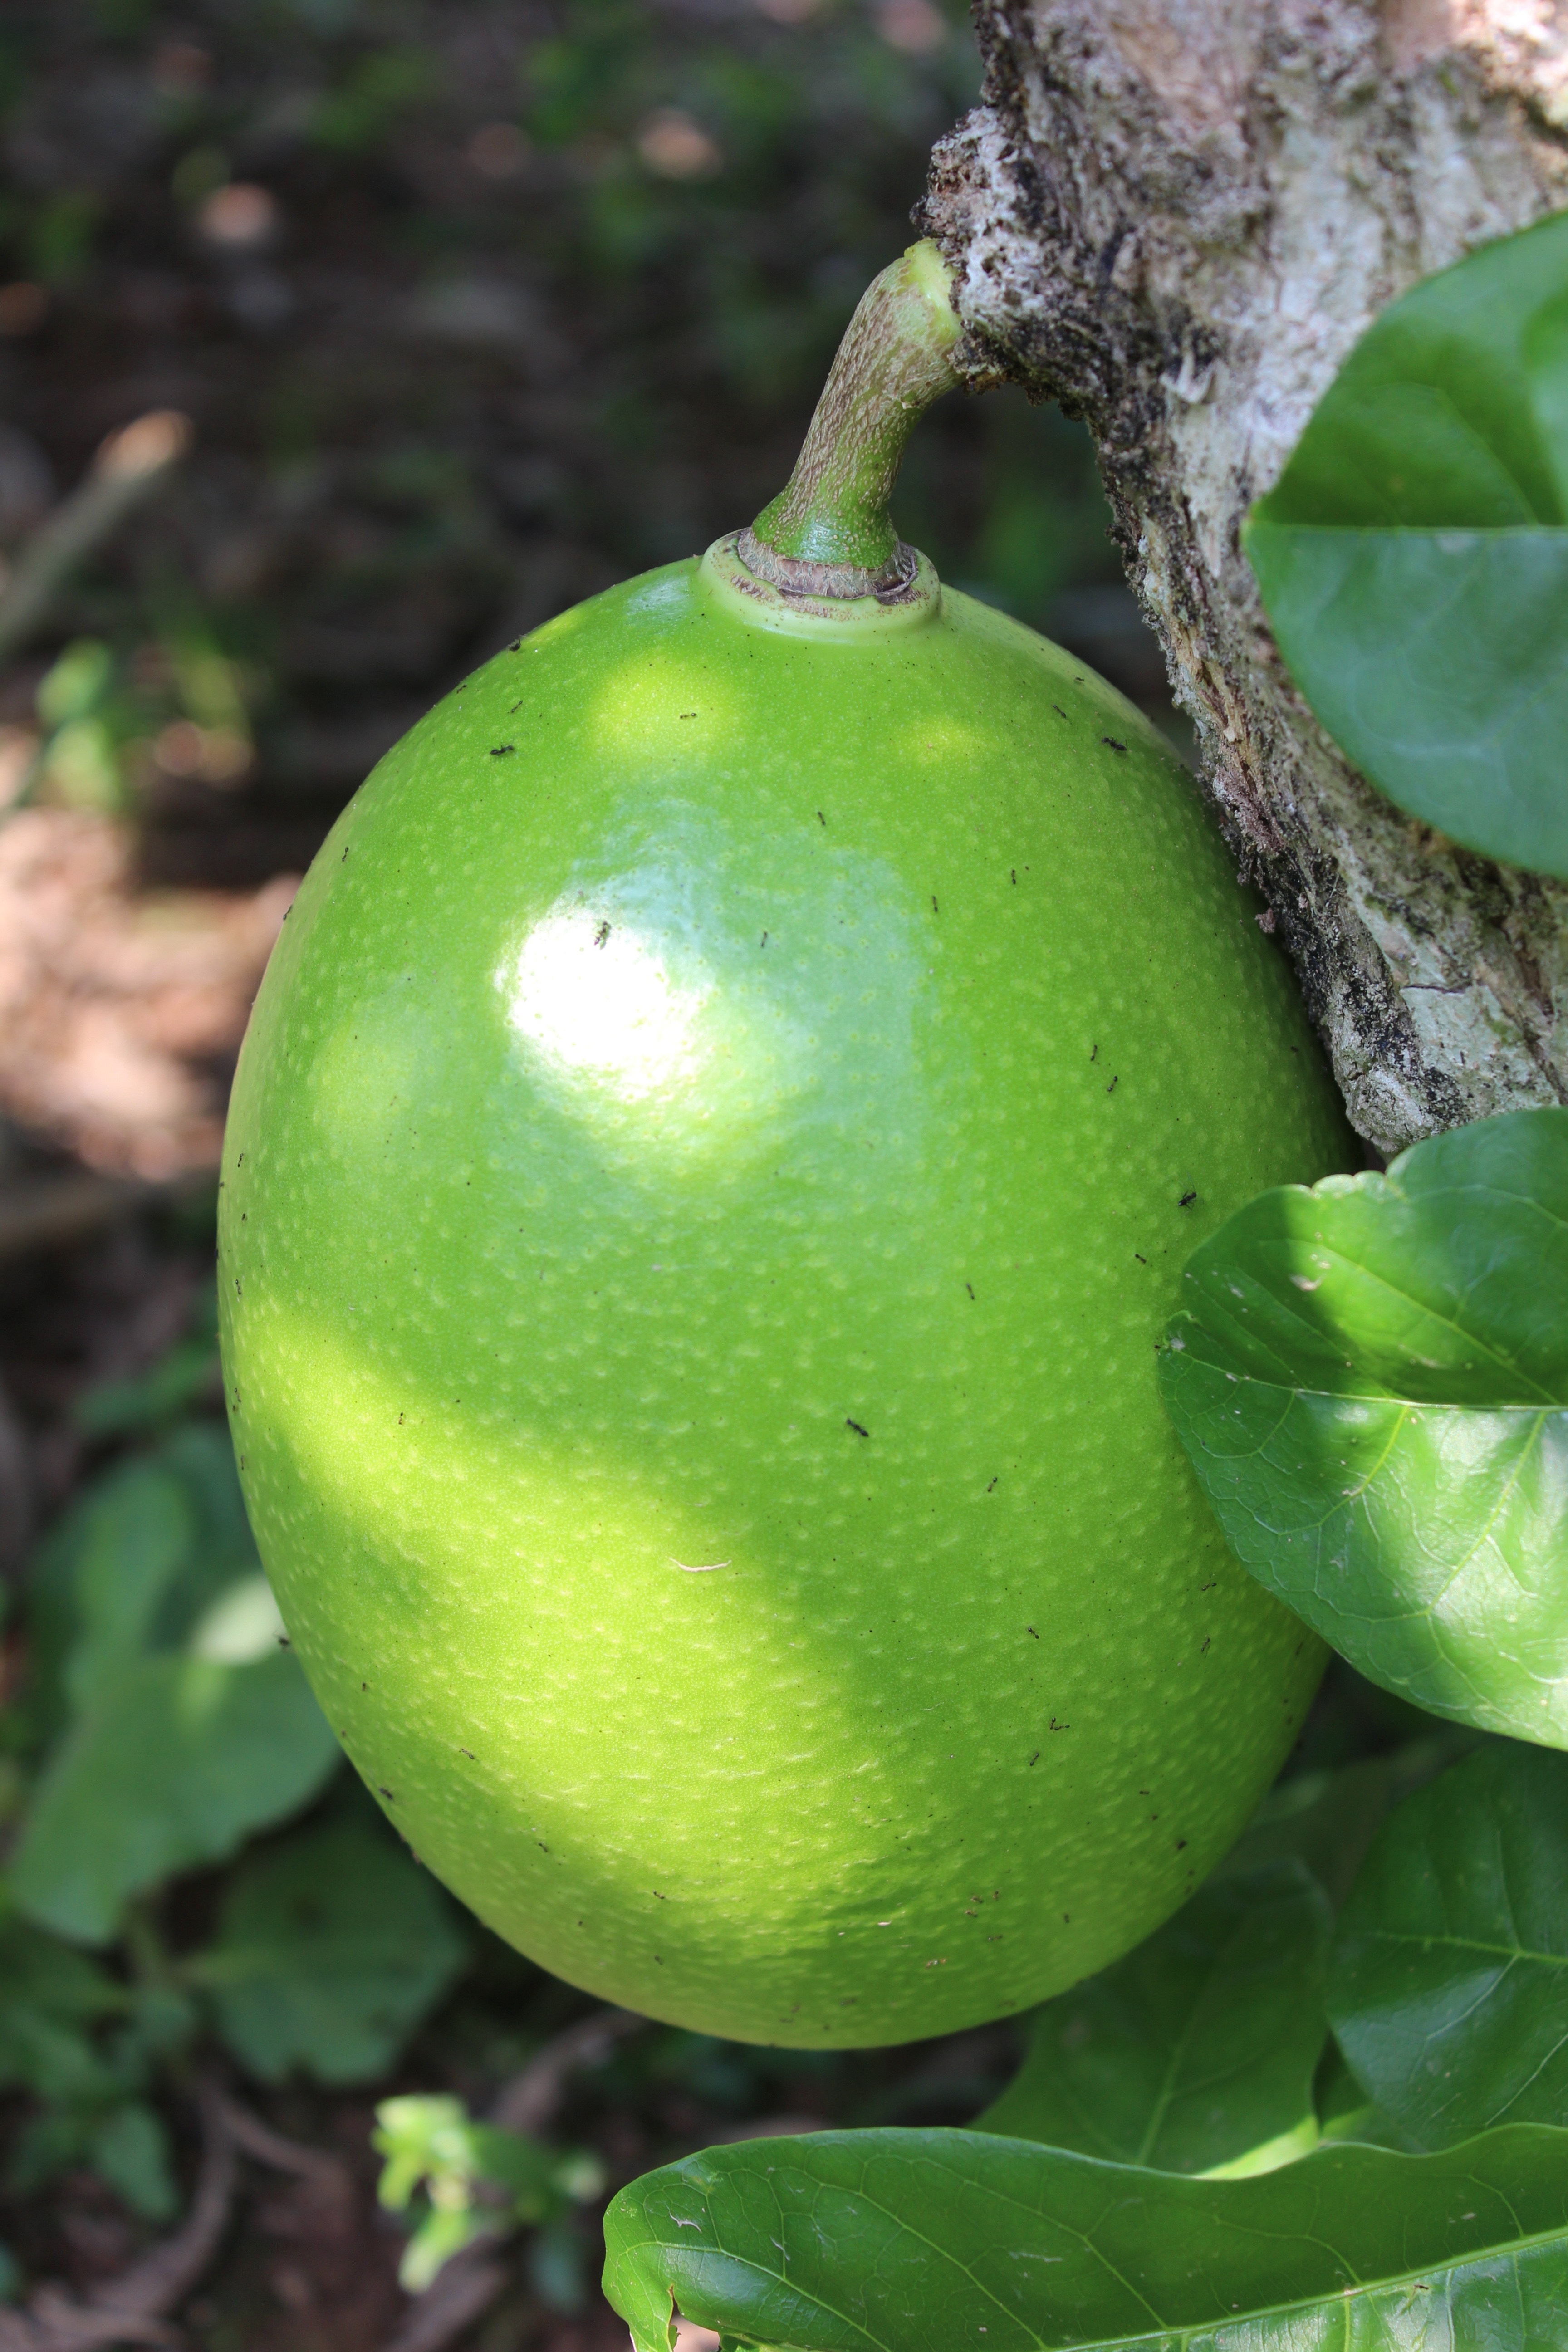
apple, plant, fruit, flower, food, green, produce, vegetable, flora, citrus, colombia, flowering plant, bitter orange, land plant, villavicencio, calabash tree